Health in Bangladesh

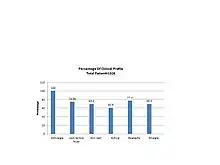
Percentage of clinical profile of Chikungunya

The reduction in maternal mortality is attributed to multiple factors. The factors like improved assess and utilization of health facilities, improvements in female education and per capita income helped to achieve the goal. Fertility reduction have also contributed to reduce MMR by lowering the number of high risk, high parity births. However, the antenatal care (ANC) coverage has been increased between 1990 and 2014. The proportion of women receiving at least one antenatal visit rose from 28% in 1990 to 64% in 2014 from a medically trained provider.